Chloe Birch

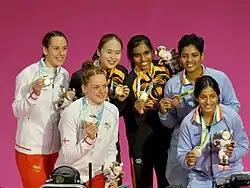
The six medallists in the women's badminton doubles at the 2022 Commonwealth Games in Birmingham. Left to right: Chloe Birch and Lauren Smith (England), Pearly Tan and Thinaah Muralitharan (Malaysia), Treesa Jolly and Gayathri Gopichand (India).

The BWF World Tour, which was announced on 19 March 2017 and implemented in 2018, is a series of elite badminton tournaments sanctioned by the Badminton World Federation (BWF). The BWF World Tour is divided into levels of World Tour Finals, Super 1000, Super 750, Super 500, Super 300, and the BWF Tour Super 100.